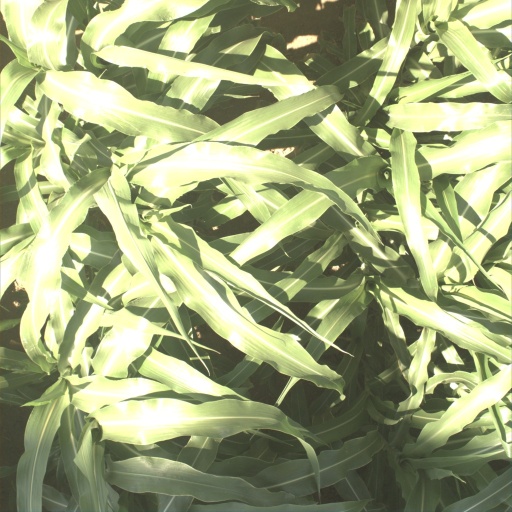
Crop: sorghum